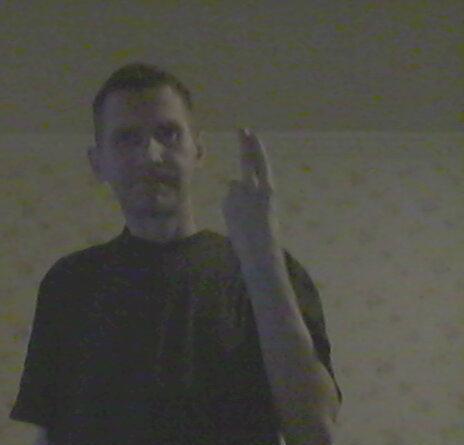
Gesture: two_up_inverted